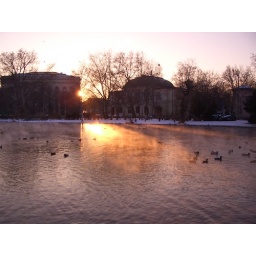
this one has a bit more sky in it than my previous duck photo.